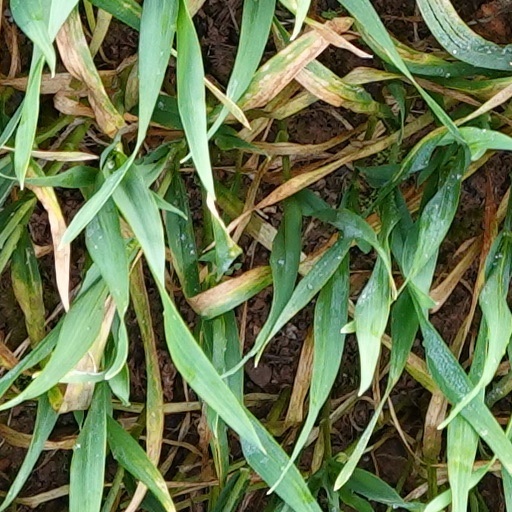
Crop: wheat